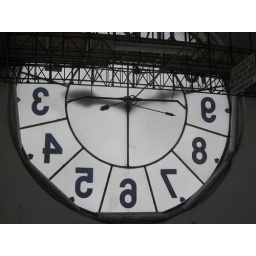
The clock in the bell tower from behind